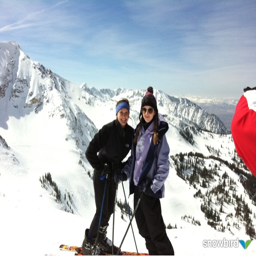
Two people on skis posing for a photo.
Two smiling skiers posing together on a ski slope.
Two girls with skies on top of a mountain.
A picture of some people in the snow.
A pair of people on skis stand on top of a mountain.